Candidates in the 2016 Philippine presidential election

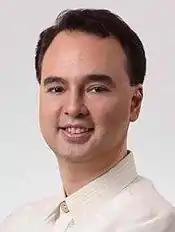
Alan Peter Cayetano

In a March 2013 interview on "Mornings @ ANC", Alan Peter Cayetano said "I want to be president of this country. I think I can do something great for God and his people." By March 2014, he formed a team to prepare for the campaign. By October 2014, Cayetano said "With the present ratings, who would run?" after a Pulse Asia poll suggests that he is doing poorly. Cayetano clarified though that is not withdrawing from the race.